Emma's Bliss

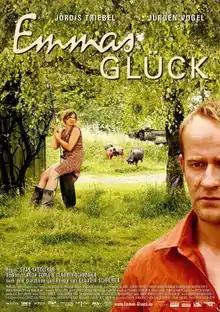

Emma's Bliss is a 2006 romantic tragic-comedy that takes place in contemporary rural Germany. The movie, directed by Sven Taddicken, is based on the novel "Emmas Glück" (now translated into English under the title "Emma's Luck") by Claudia Schreiber.